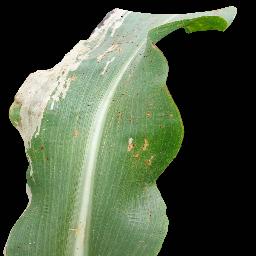
Label: Corn_(Maize)___Common_Rust